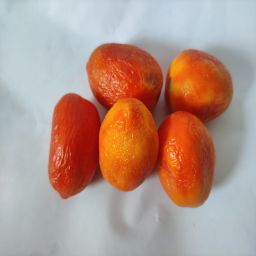
Crop: Tomato
Quality: Old